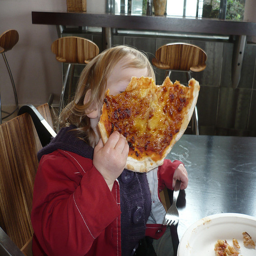
A young girl eats a large slice of cheese pizza.
A child biting into a piece of pizza
A young boy is eating a piece of large pizza.
A child is trying to eat a large piece of pizza.
The young child is eating a piece of pizza.